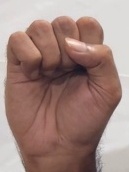
ASL sign: S